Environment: real
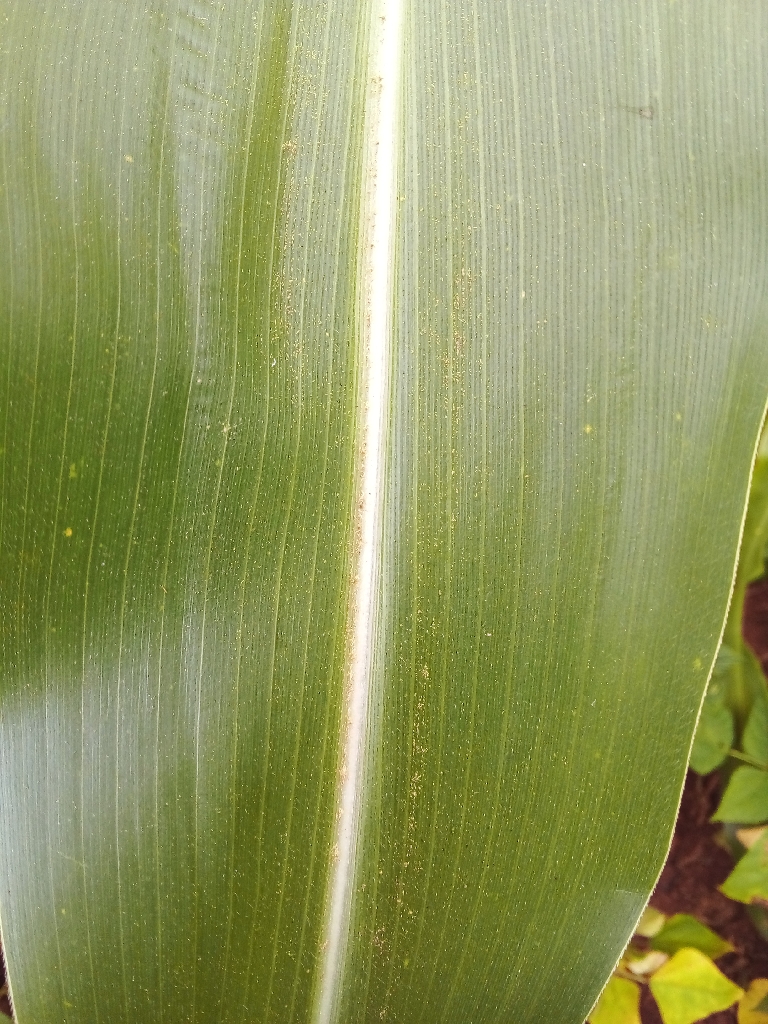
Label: healthy